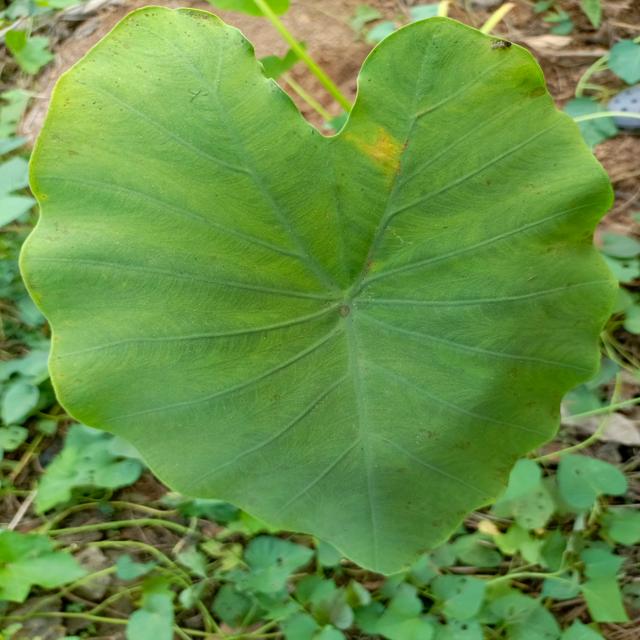
Label: Early_Blight